Hella Kürty

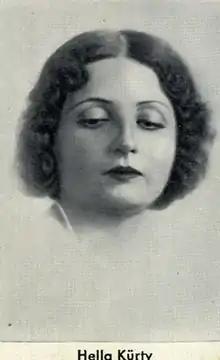

Hella Kürty (1900–1954) was a German actress and singer. An operetta performer, she originated the role of Mi in Franz Lehar's 1929 work "The Land of Smiles" alongside Richard Tauber. The following year she appeared in a film version of the operetta.